Afterthought (film)

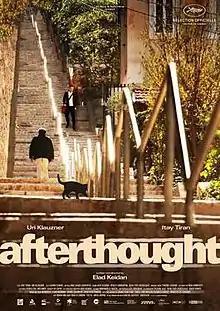

Afterthought (translit. Hayored lema'ala) is a 2015 Israeli philosophical comedy film written and directed by Elad Keidan. It was screened in the Special Screenings section at the 2015 Cannes Film Festival. It has been nominated for Best Film at the 2015 Ophir Awards. The film has won 3 Ophir prizes: best script, best editing, and best sound design. The film was awarded best film at the Haifa film festival.